Ronaldo Fonseca

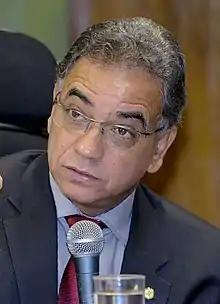
Fonseca in 2012

Ronaldo Fonseca de Souza (born 4 April 1959 in Volta Redonda) is a Brazilian lawyer and politician, member of the Republicans (REP). He was elected Federal Deputy from Distrito Federal in 2010, and was appointed by president Michel Temer as Secretary-General of the Presidency of Brazil. Fonseca is also a pastor of the Assembleias de Deus church.